AG Securities v Vaughan

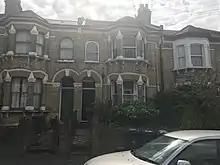
6 Whiteley Road, Upper Norwood, London

In the second case, Mr Antoniades owned 6 Whiteley Rd, Upper Norwood, London, with a bedroom, kitchen and bathroom, and rented it to Mr Villiers and Miss Bridger. They moved in together and signed identical agreements on 9 February 1985. These stated that the Rent Acts did not apply and that ‘the licensor is not willing to grant... exclusive possession’ and that the use of the flat was ‘in common with the licensor and such other licensees or invitees as he may permit from time to time’. Clause 16 said that other people could use the rooms. In 1986 Mr Antoniades claimed possession. Statute would limit the power to remove them. Judge held they did have a lease. The Court of Appeal held they were licensees.